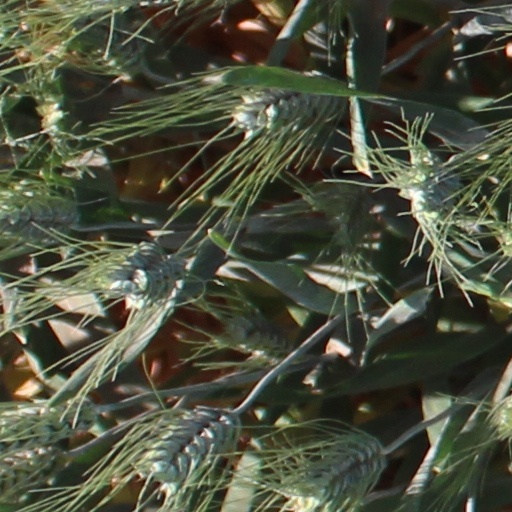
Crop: wheat